Stadio Olimpico del Nuoto

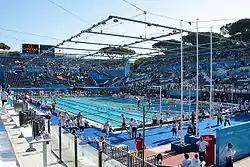
2009 FINA World swimming championships pool

The Stadio Olimpico del Nuoto (Olympic Swimming Stadium) is an aquatics centre at the Foro Italico in Rome, Italy. Inaugurated in 1959, it was designed by the architects Enrico Del Debbio and Annibale Vitellozzi to host the swimming, diving, water polo, and swimming portion of the modern pentathlon events for the 1960 Summer Olympics.